Telefon Hírmondó

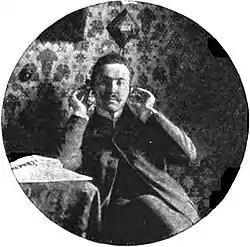
Home subscriber, listening through two earphones that are connected to the diamond-shaped wall panel directly behind him. (1901)

In addition, special lectures or concerts for children were given once a week, and information for all the principal Hungarian and Austrian horse races was reported as soon as the results were known.